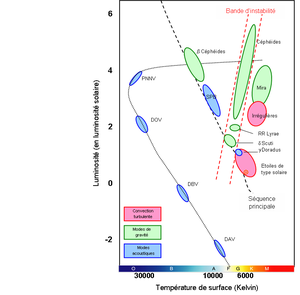
En astronomie, les variables de type RR Lyrae sont des étoiles variables, nommées d'après l'étoile prototype du genre, RR Lyrae, et souvent utilisées en tant que chandelles standard.